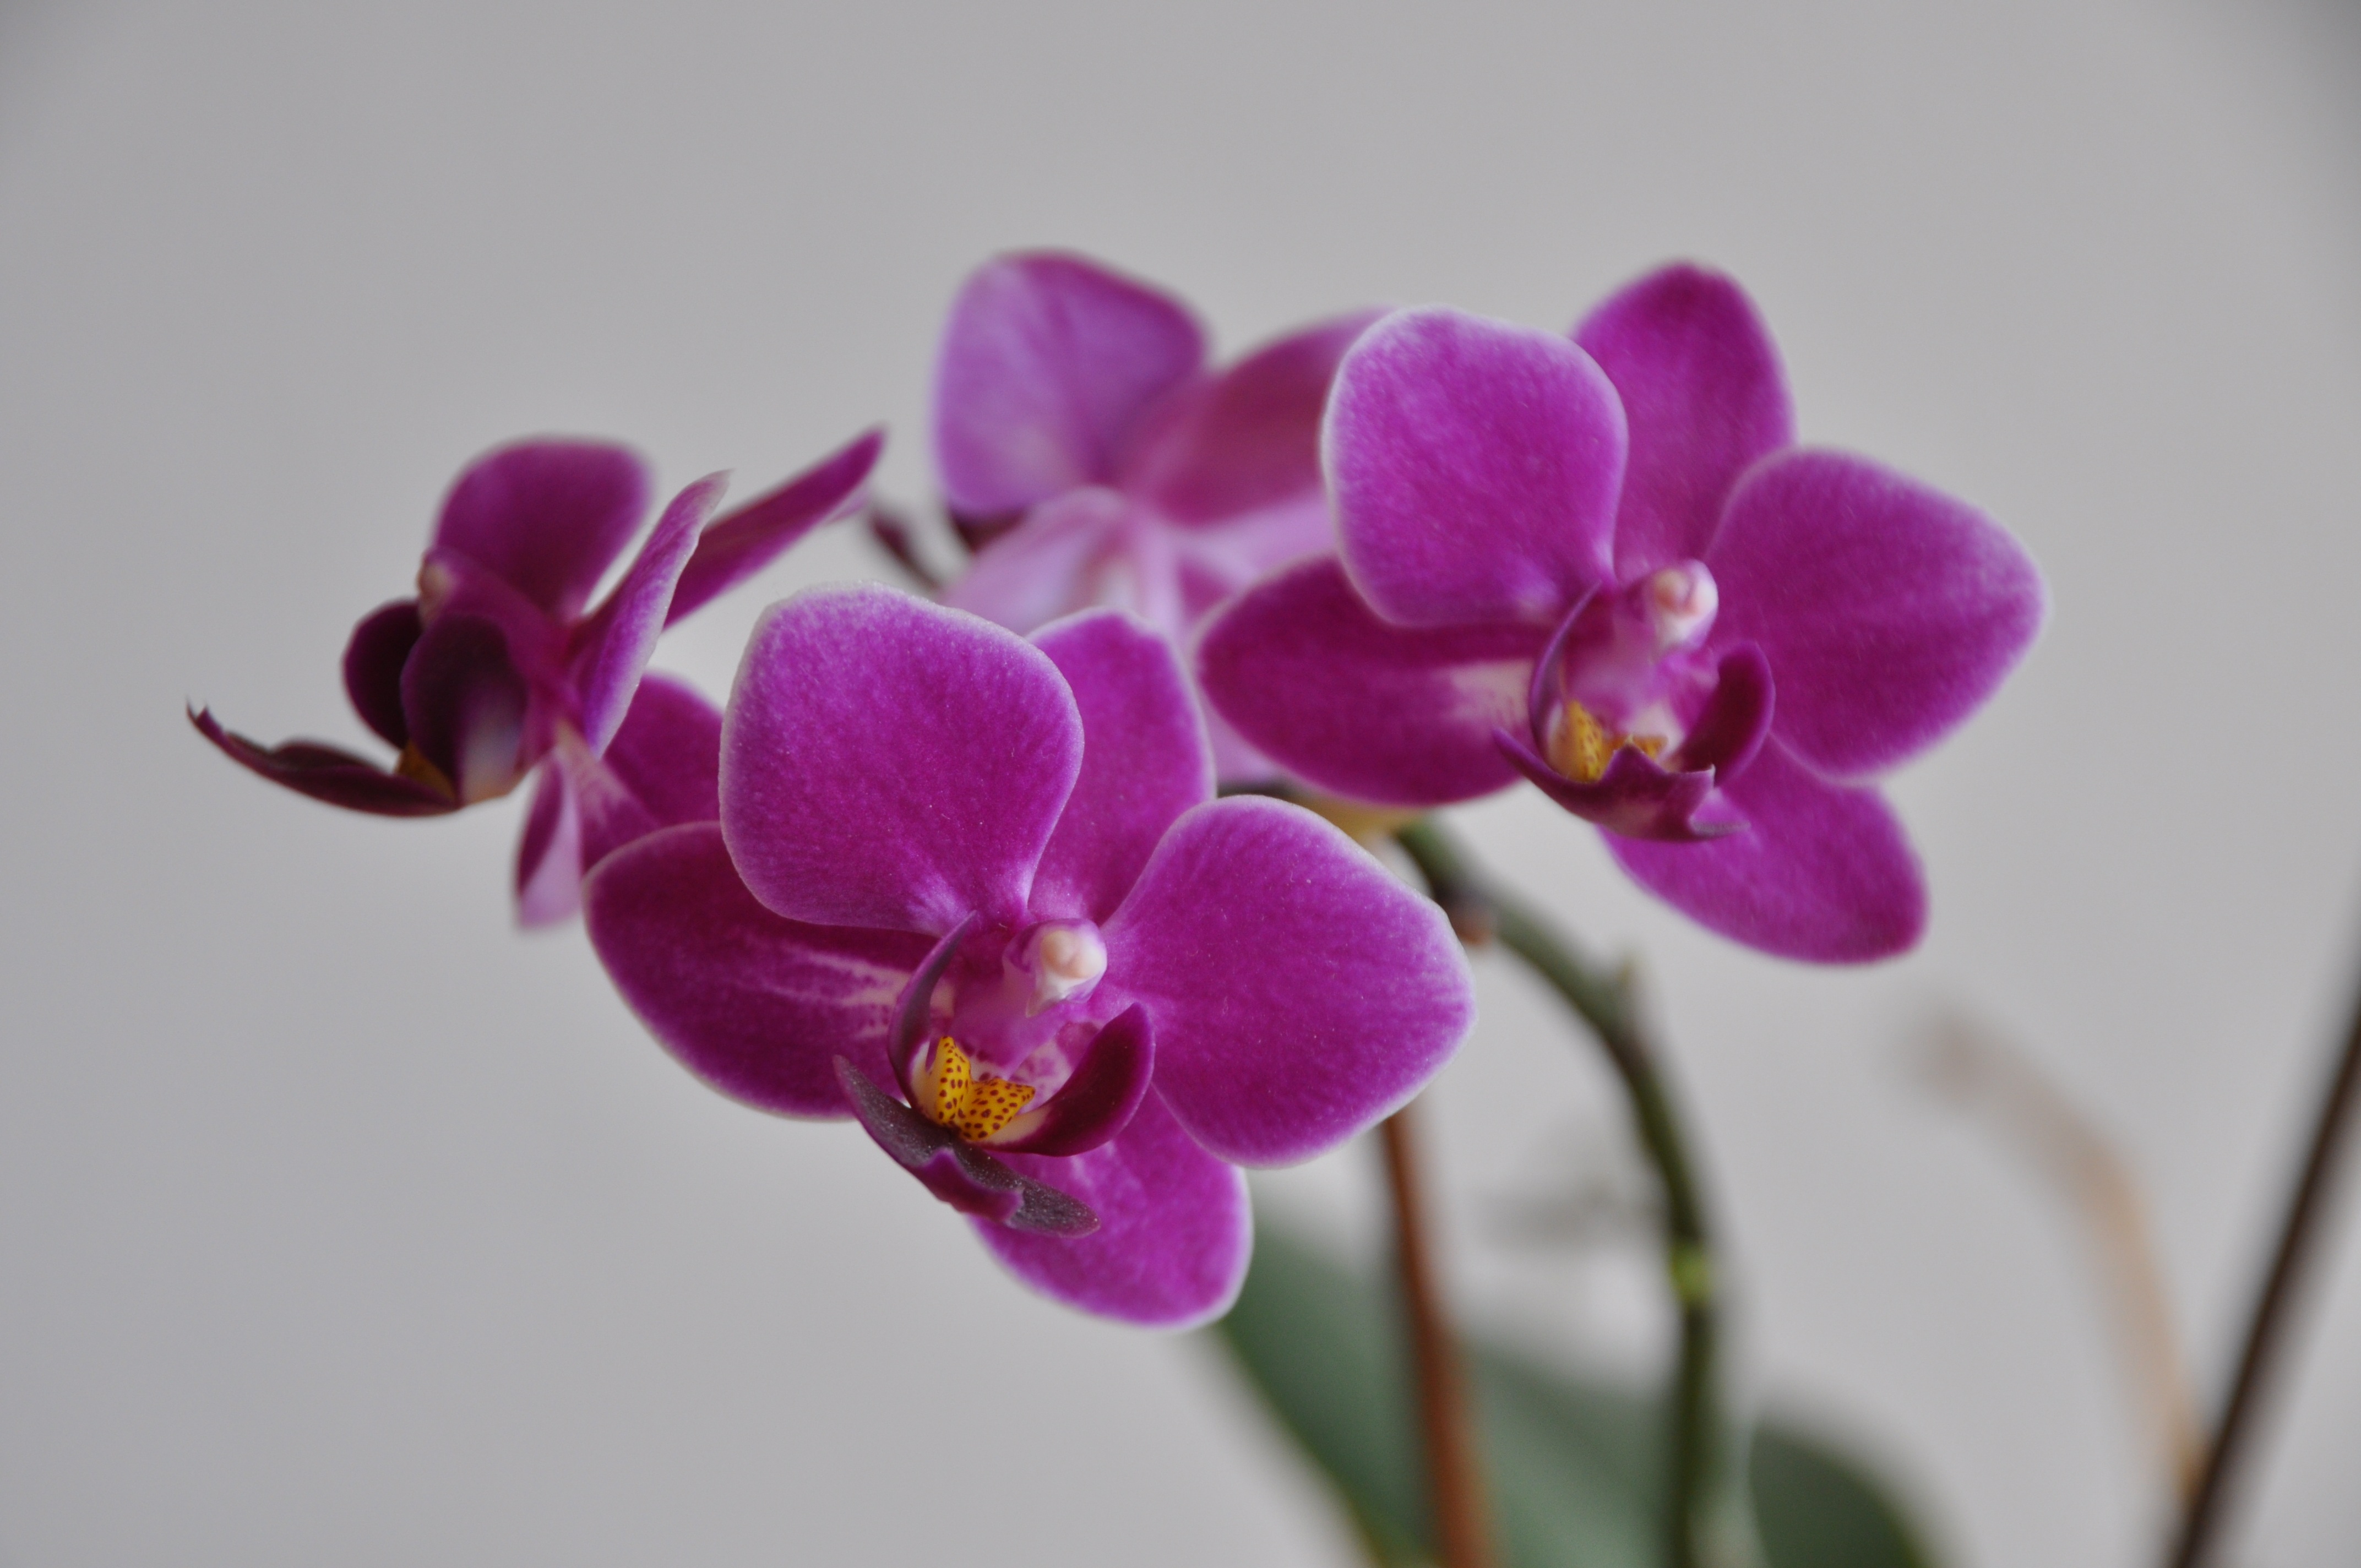
blossom, plant, flower, purple, petal, bloom, pink, flora, orchid, macro photography, flowering plant, land plant, moth orchid, phalaenopsis equestris